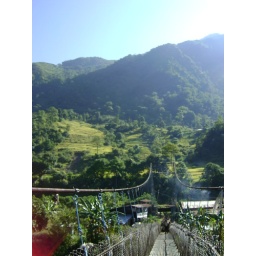
Suspension bridge over a gorge and fast moving, freezing river